European Solidarity

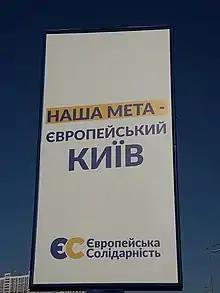
European Solidarity poster in 2020. The text reads "our goal is a European Kyiv".

In March 2015, "Solidarity" was added to the name "Bloc of Petro Poroshenko". On 28 August 2015 UDAR and Petro Poroshenko Bloc officially merged into Petro Poroshenko Bloc. UDAR party leader Vitali Klitschko became so the new party leader.